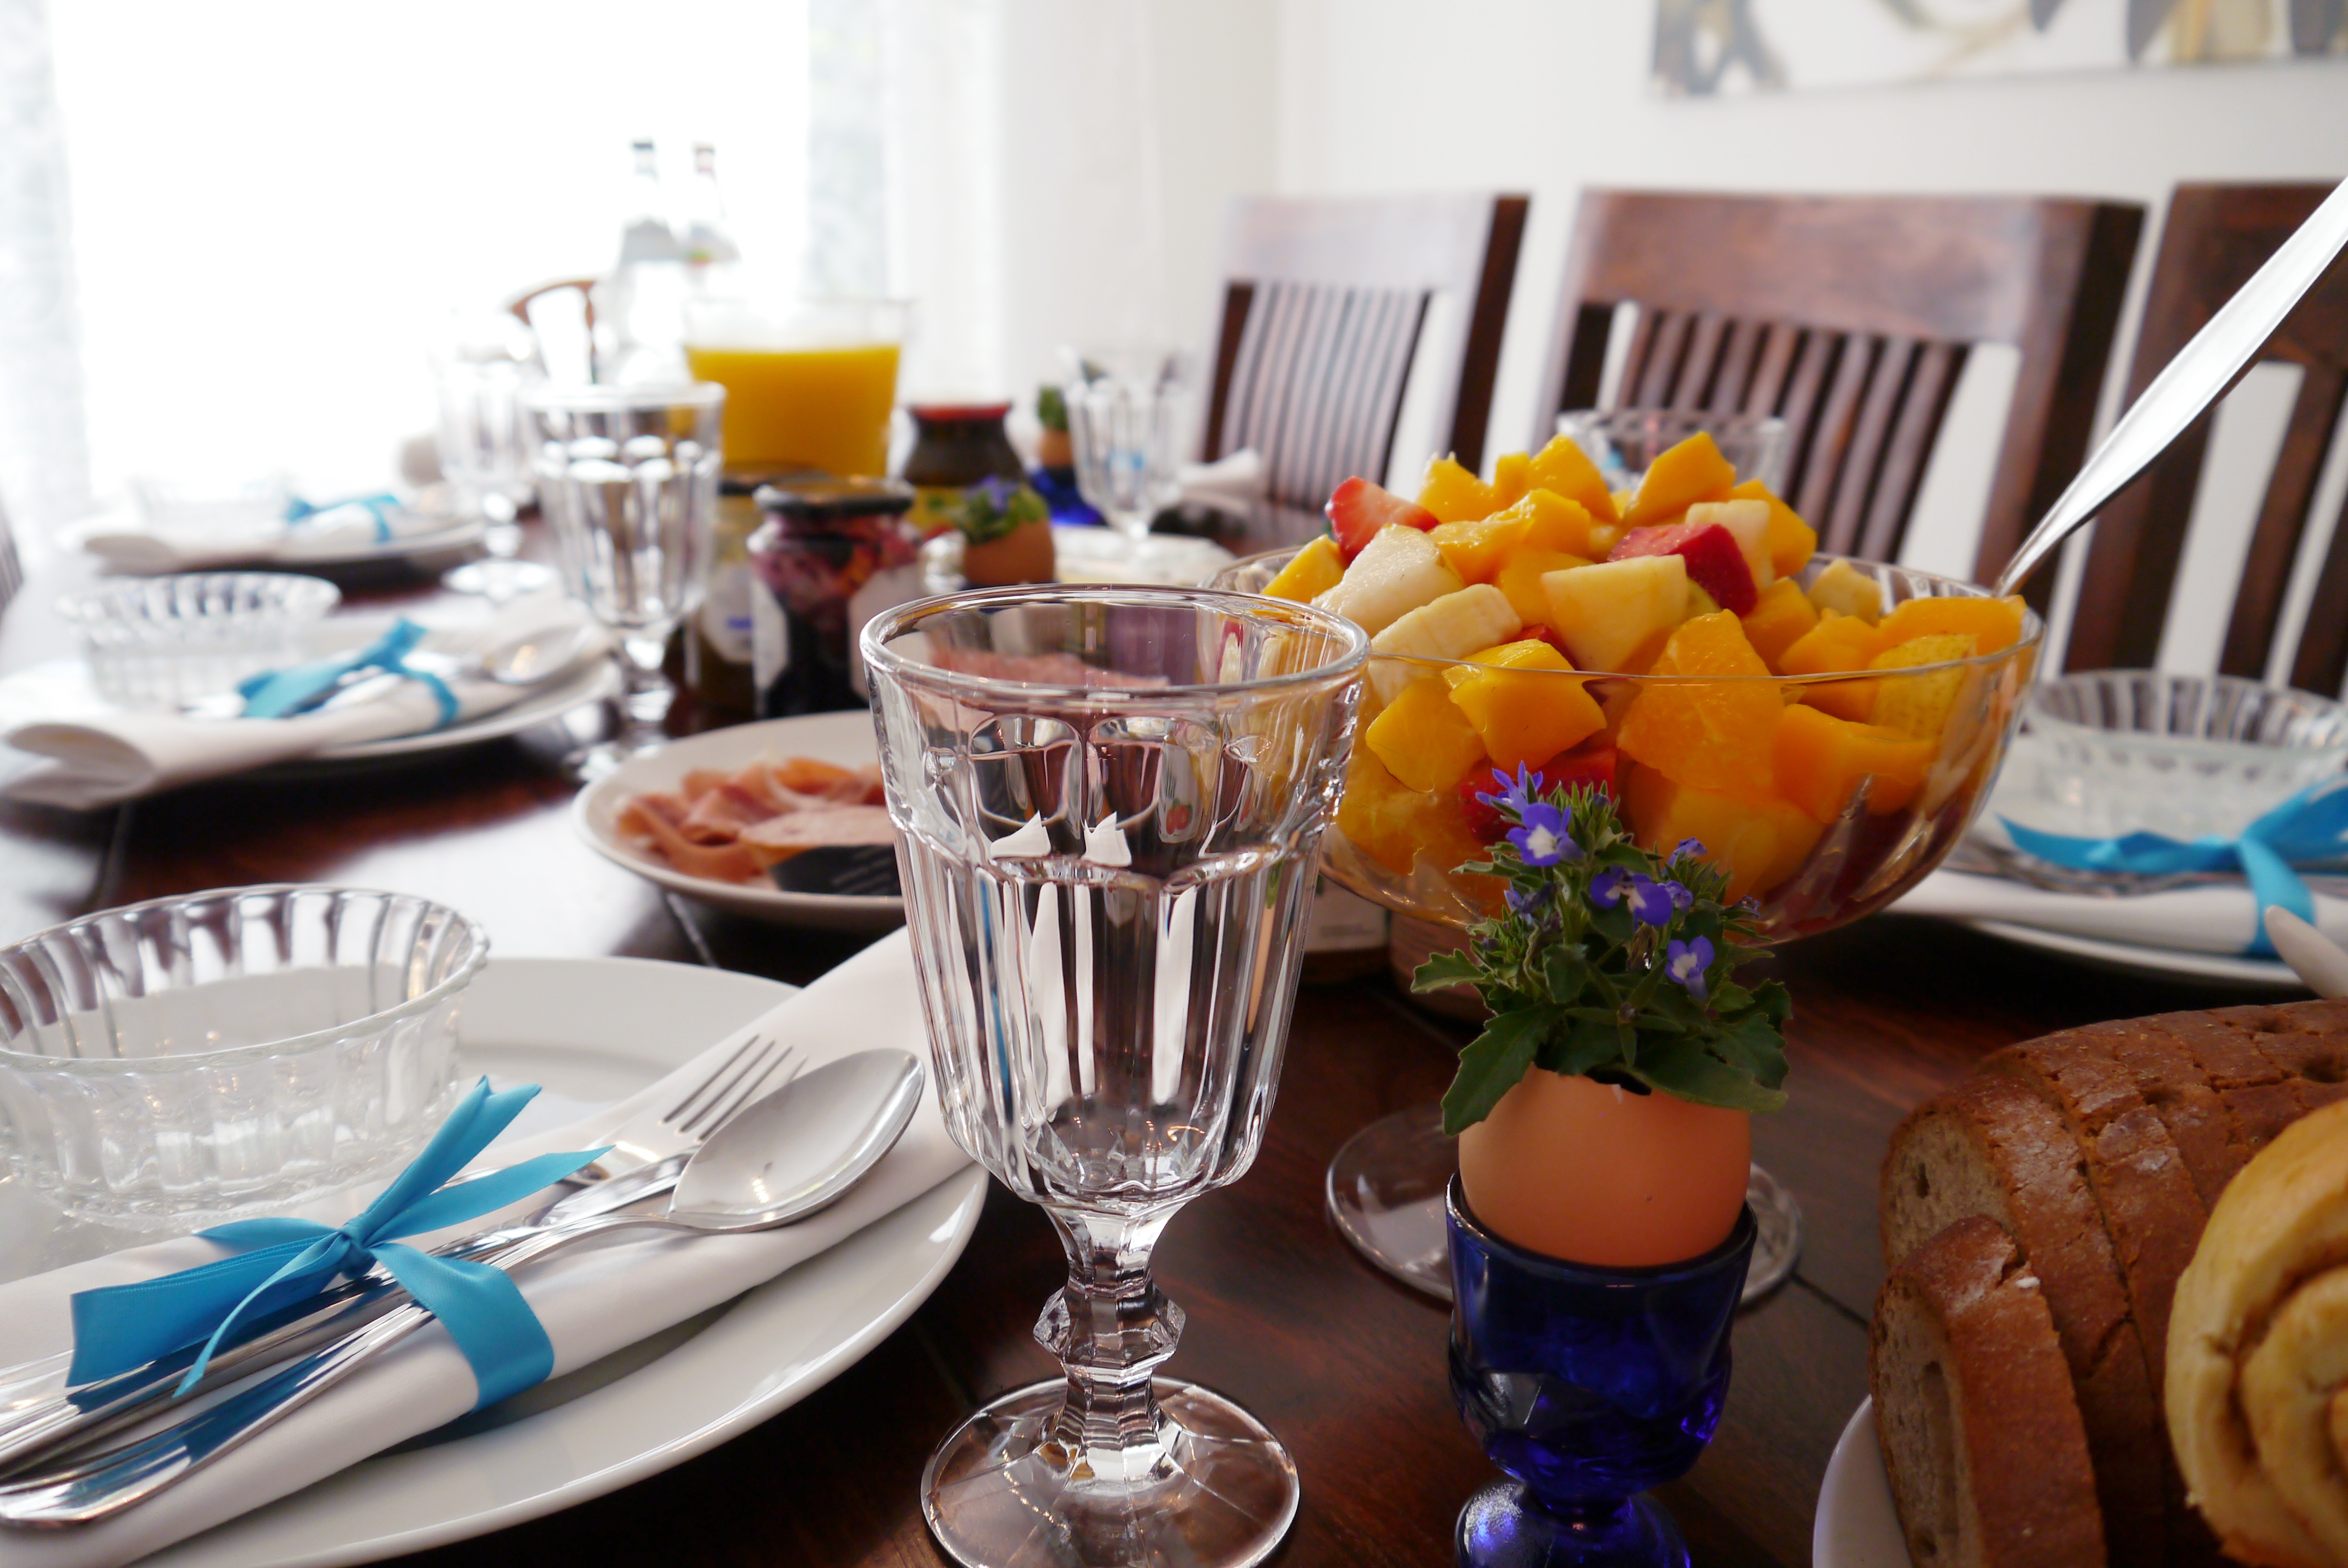
board, fruit, restaurant, celebration, meal, covered, together, breakfast, eat, lunch, celebrate, close up, party, brunch, prepared, table decoration, gedeckter table, fruit salad, floral decorations, centrepiece, easter brunch